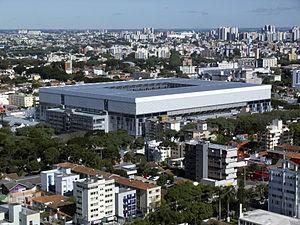
La Coupe du monde de football 2014 est la 20ᵉ édition de la Coupe du monde de football, compétition organisée par la FIFA et qui réunit les trente-deux meilleures sélections nationales de football. Sa phase finale a eu lieu au Brésil à l'été 2014, du 12 juin au 13 juillet, et est remportée par l’Allemagne.
Le stade Joaquim-Américo-Guimarães, populairement connu sous le nom de Arena da Baixada, est un stade de football situé à Curitiba au Brésil. Le stade appartient au Clube Atlético Paranaense, qui y joue ses matchs à domicile.